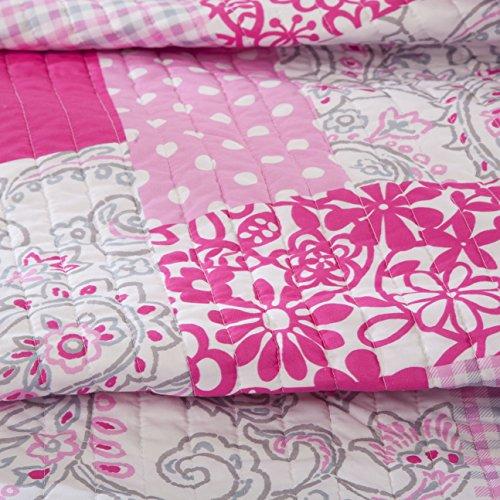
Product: Mi-Zone Abbey Twin/Twin XL Girls Quilt Bedding Set - Hot Pink, Pieced Floral, Polka Dot, Paisley – 3 Piece Teen Girl Bedding Quilt Coverlets – Ultra Soft Microfiber Bed Quilts Quilted Coverlet
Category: Home & Kitchen | Bedding | Kids' Bedding | Bedding Sets & Collections | Bedspread & Coverlet Sets
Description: Great Condition.
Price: $47.26
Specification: ProductDimensions:68x90x1.5inches|ItemWeight:4.75pounds|ShippingWeight:4.75pounds(Viewshippingratesandpolicies)|Manufacturer:MiZone|ASIN:B00MQO1OBC|Itemmodelnumber:MZ80-233